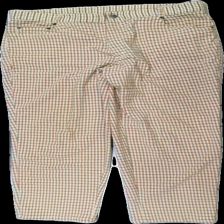
View: front
Type: Trousers
Category: Ladies
Brand: Not in the list
Brand text on label: caretta
Colors: Orange, Green, Beige, Multicolor
Material: 62% polyester 38% cotton
Pattern: Checkered print
Cut: Regular
Size: 46
Season: All
Trend: 70s
Damage location: bottom center
Damage 2 location: top center
Price range: 50-100
Recommended usage: Reuse
Description: rutiga byxor, vintage, nopprig
Comment: vintage